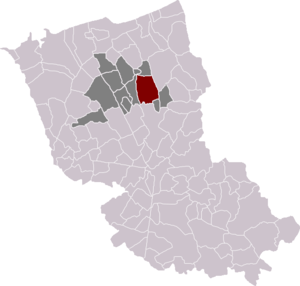
Quaëdypre est une commune française située dans le département du Nord, en région Hauts-de-France.